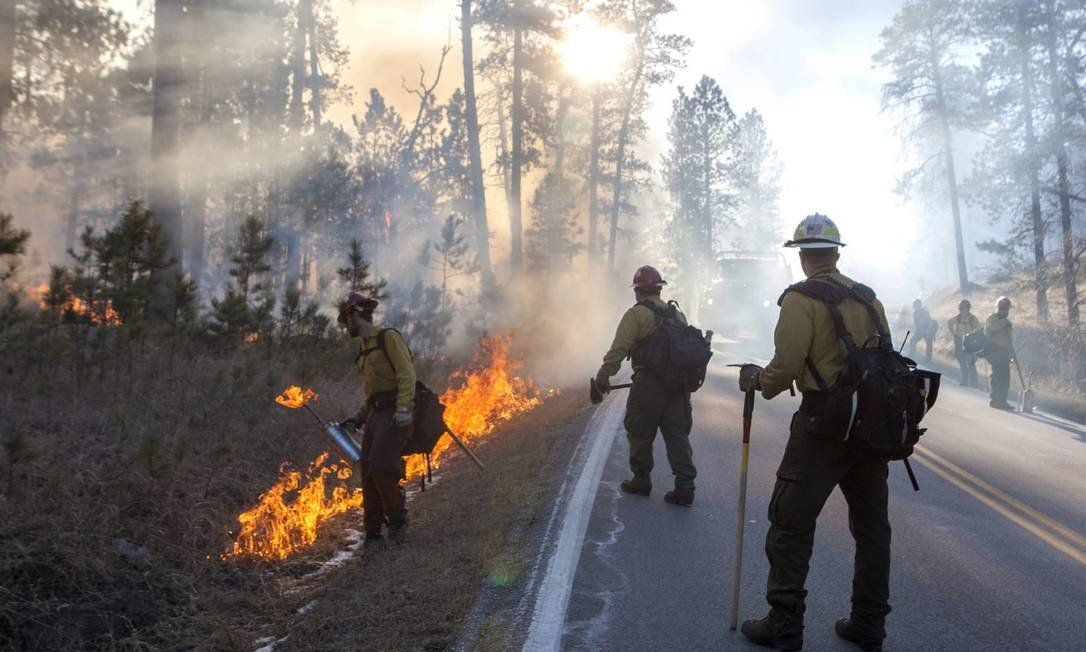
Fire: yes
Smoke: yes